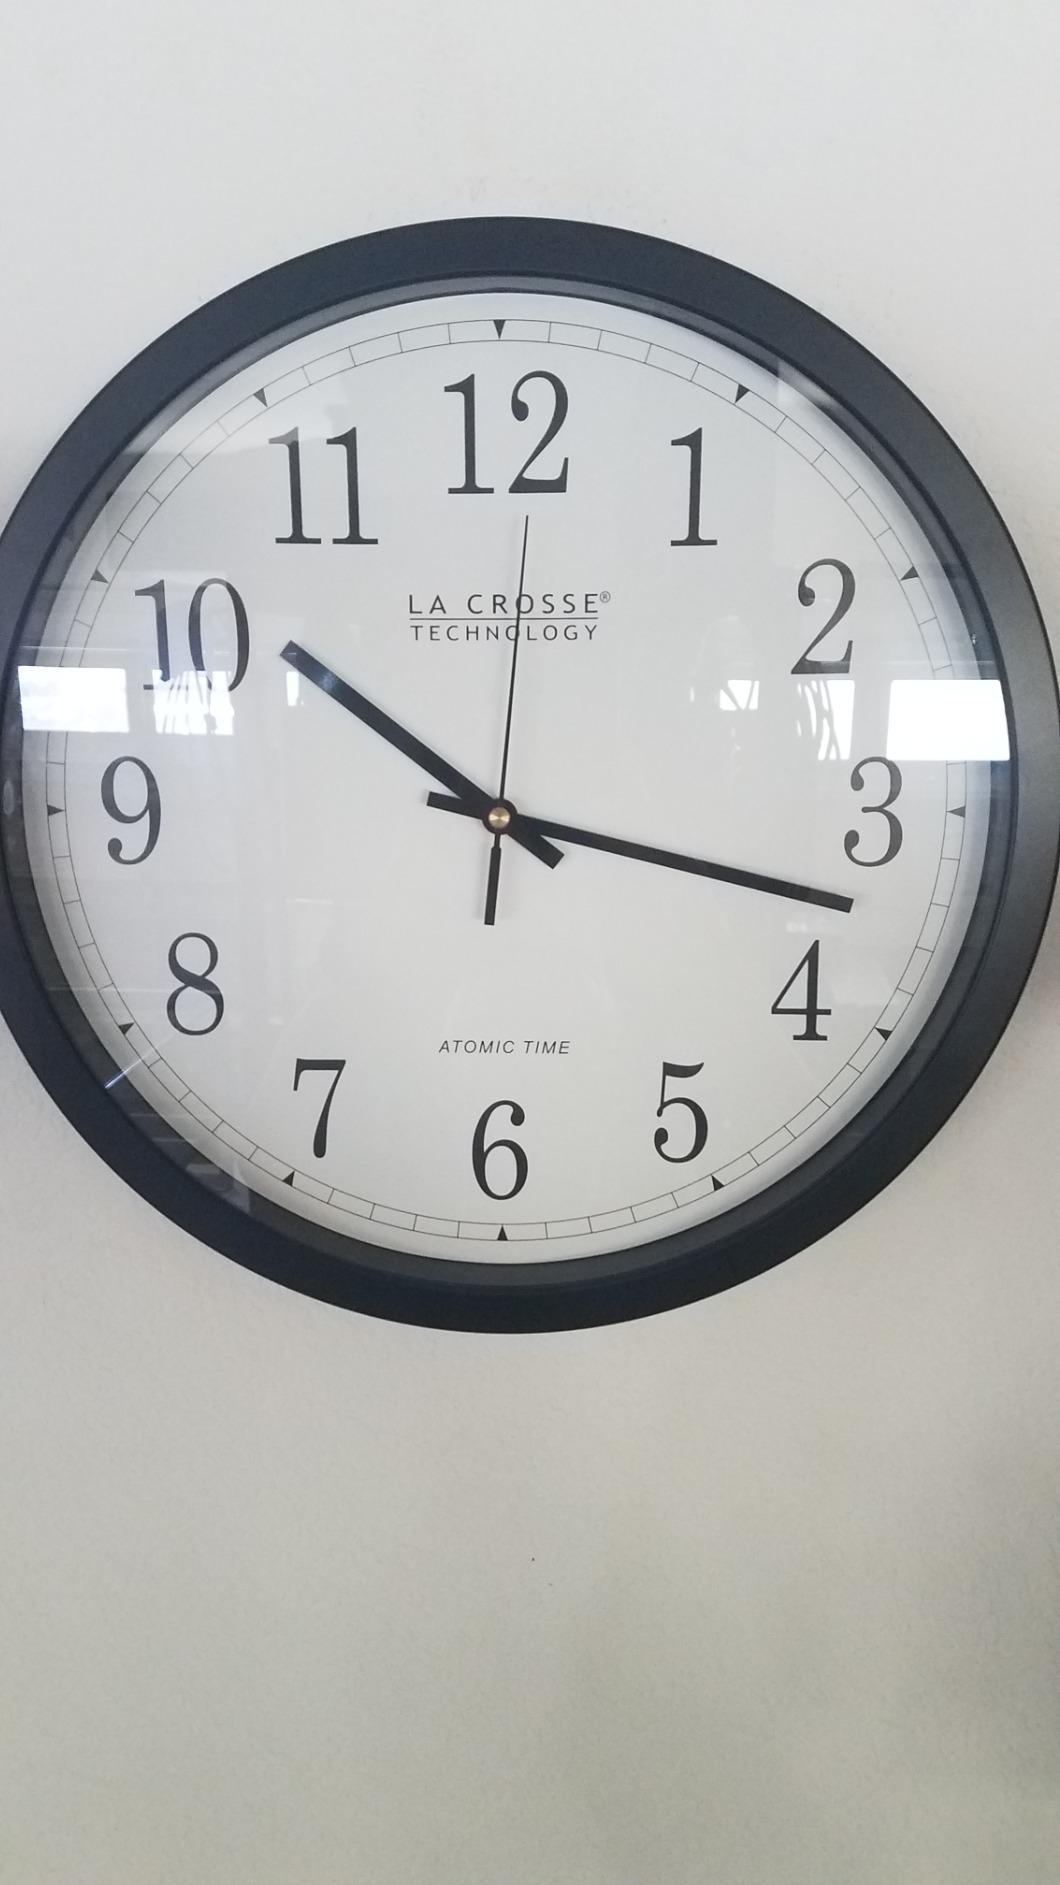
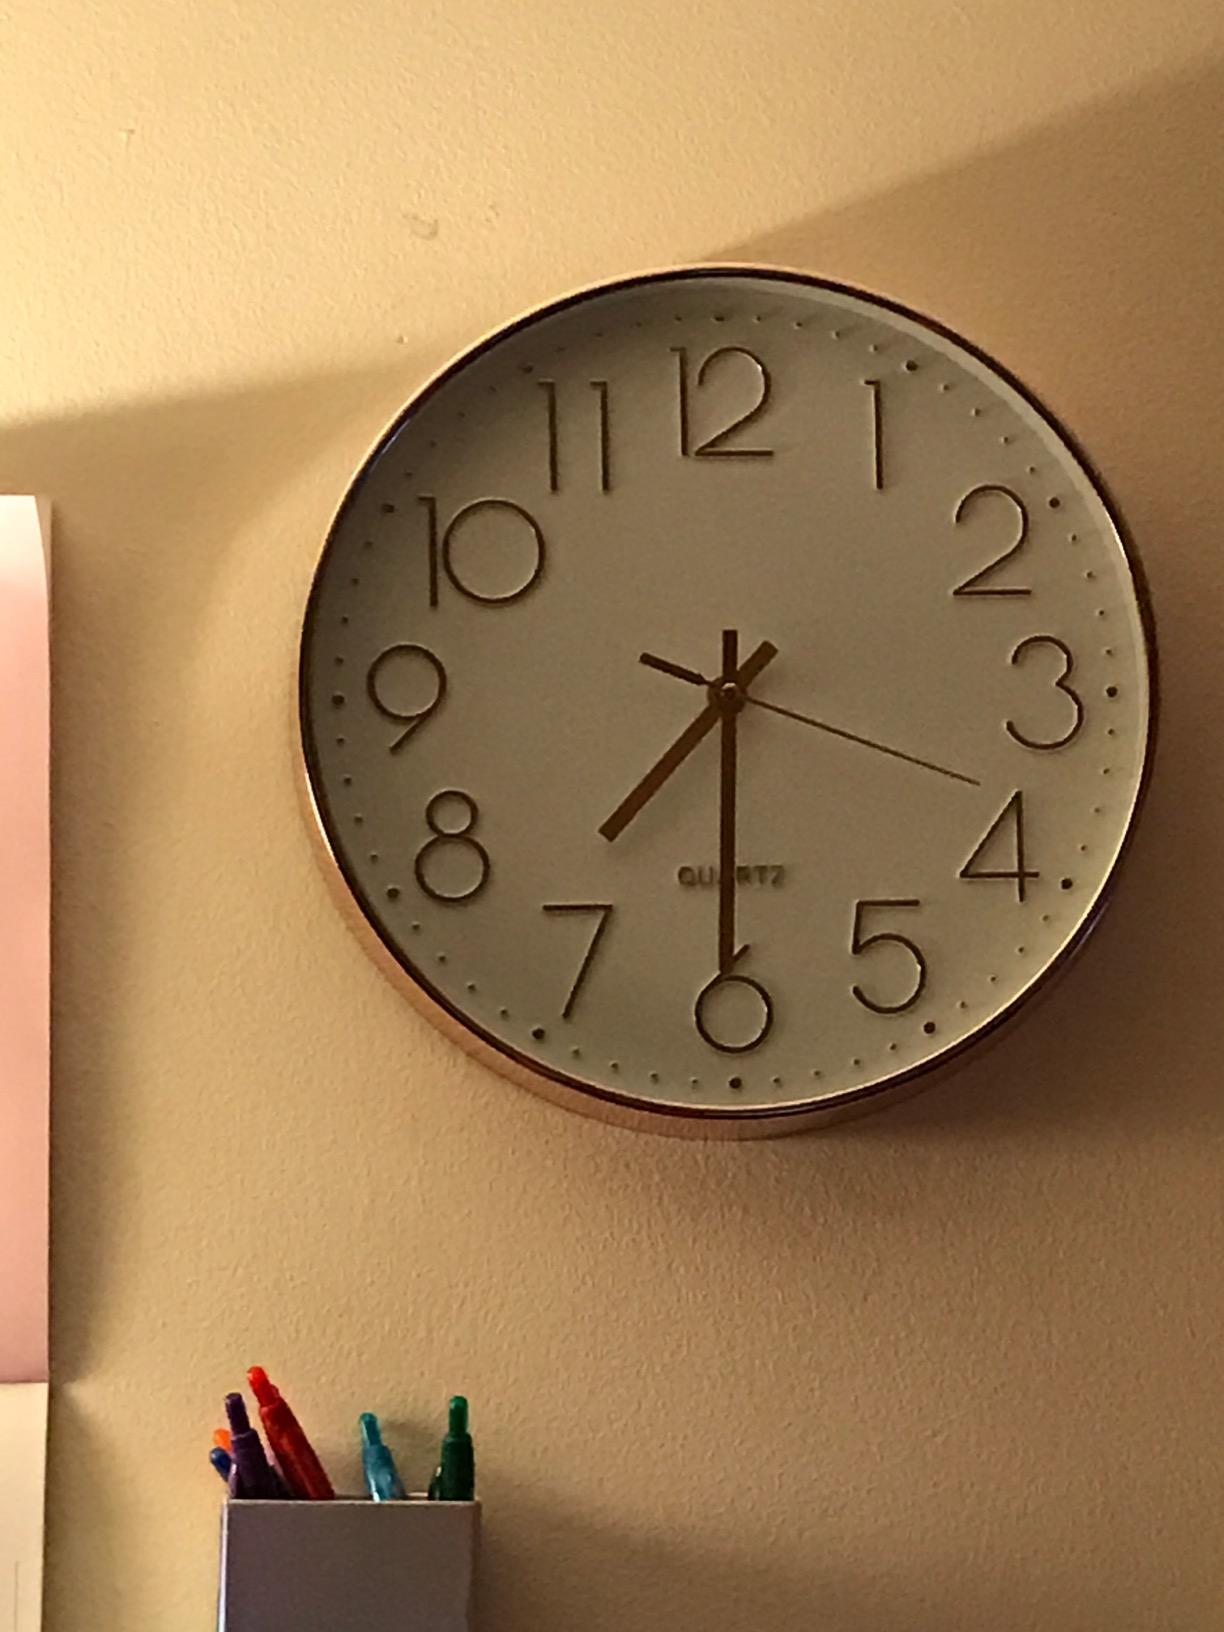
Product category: clock
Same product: no